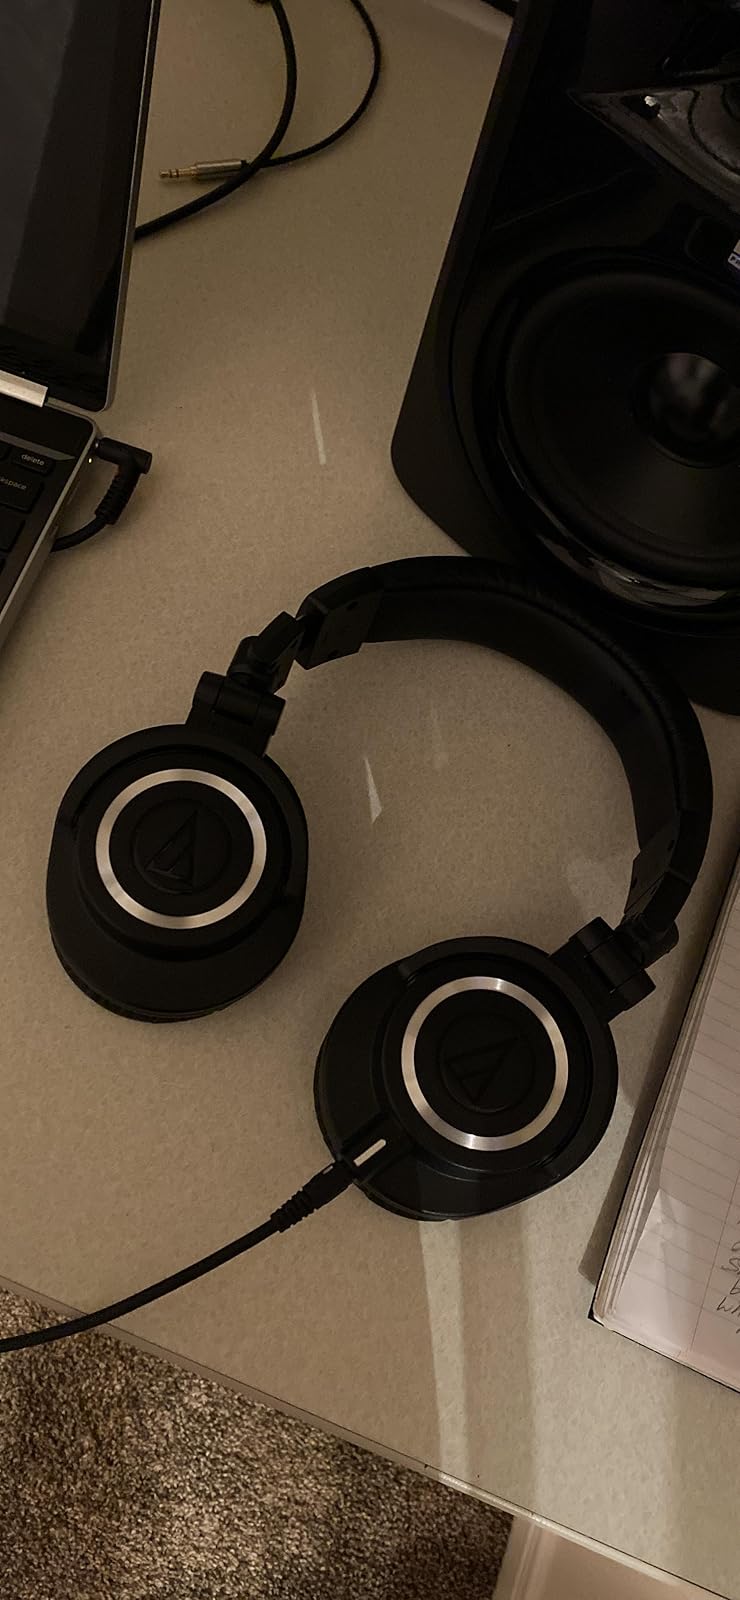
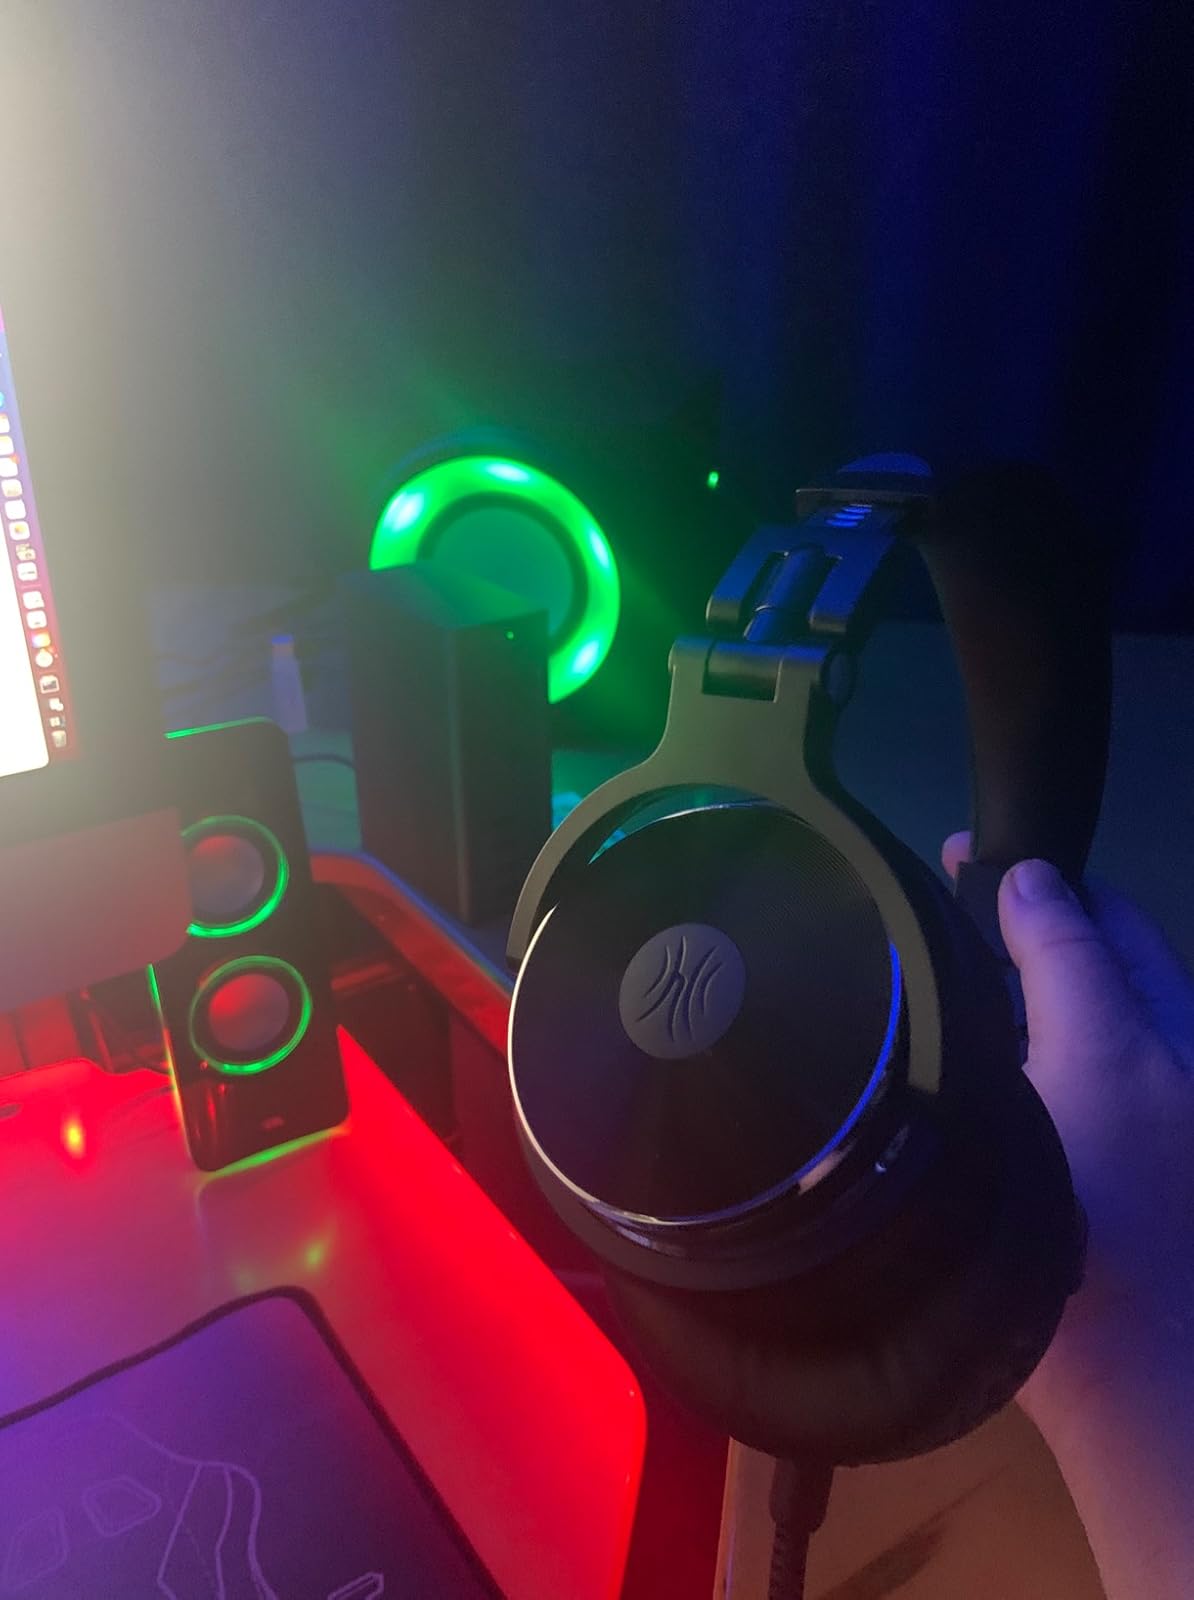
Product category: headphones
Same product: no